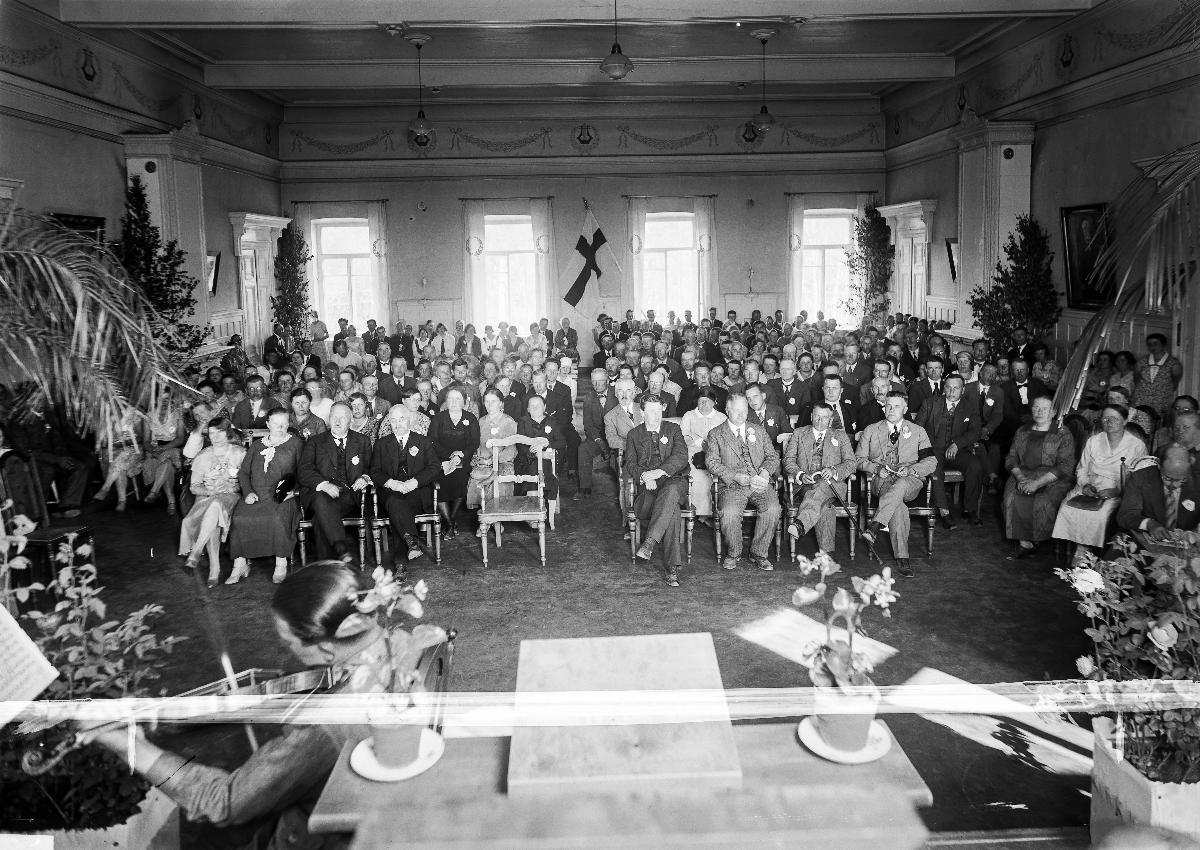
Suomen 48. yleinen raittiuskokous
A temperance meeting in Oulu
sisällön kuvaus: Raittiusjuhlat Oulussa heinäkuussa 1930. Yleisöä Oulun Lyseon juhlasalissa. content description: A temperance meeting in Oulu, Finland, in July 1930.
Vuosi: 1930
Paikka: Suomi, Pohjois-Pohjanmaa, Oulu
Aiheet: sisäkuva; raittiusliike; kokoukset; lyseot; temperance movement; meetings (arranged events); lyceums; möten; lyceer